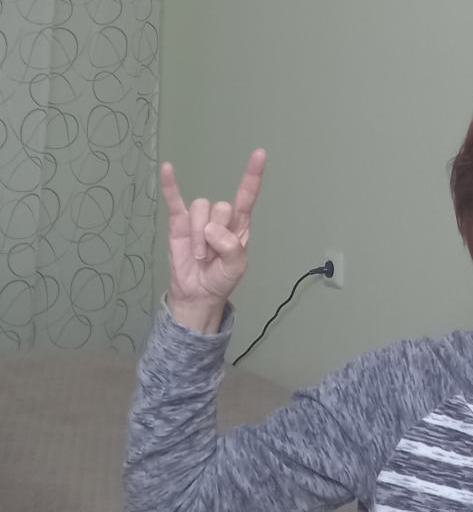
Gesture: rock